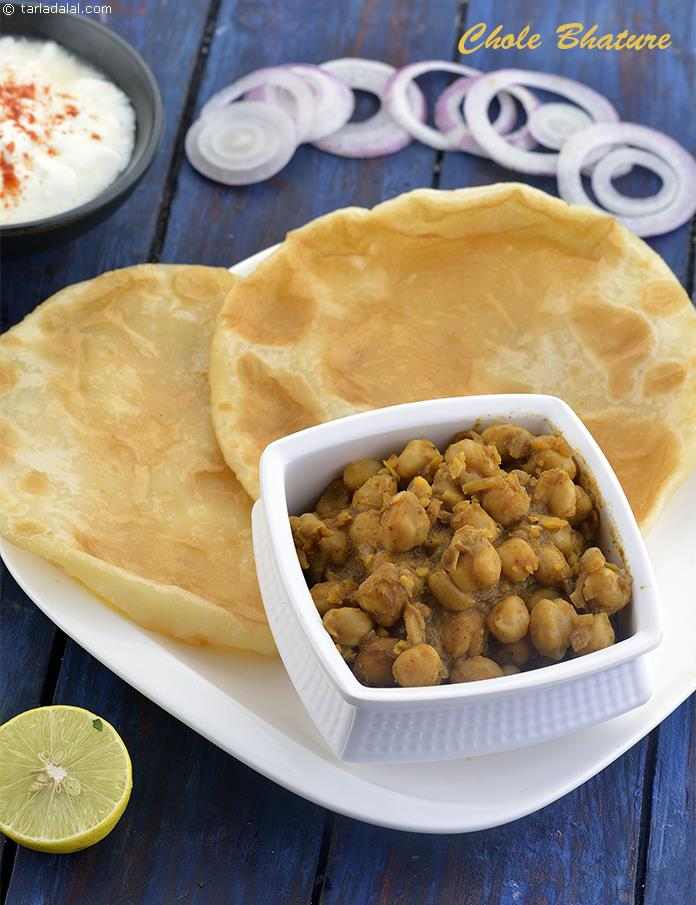
Dish: chole_bhature